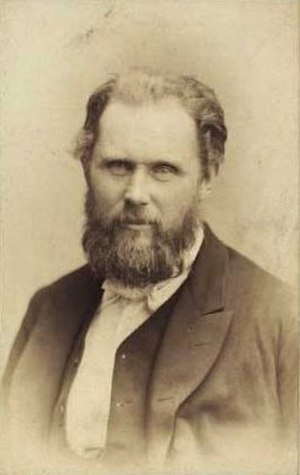
August Saabye
August Saabye